Liberation of Peter

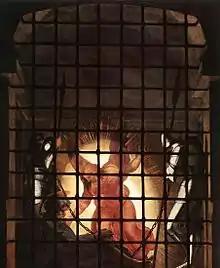
Detail from the "Liberation of Saint Peter" (1514) by Raphael

The liberation of the apostle Peter is an event described in chapter 12 of the Acts of the Apostles, in which the apostle Peter is rescued from prison by an angel. Although described in a short textual passage, the tale has given rise to theological discussions and has been the subject of a number of artworks.